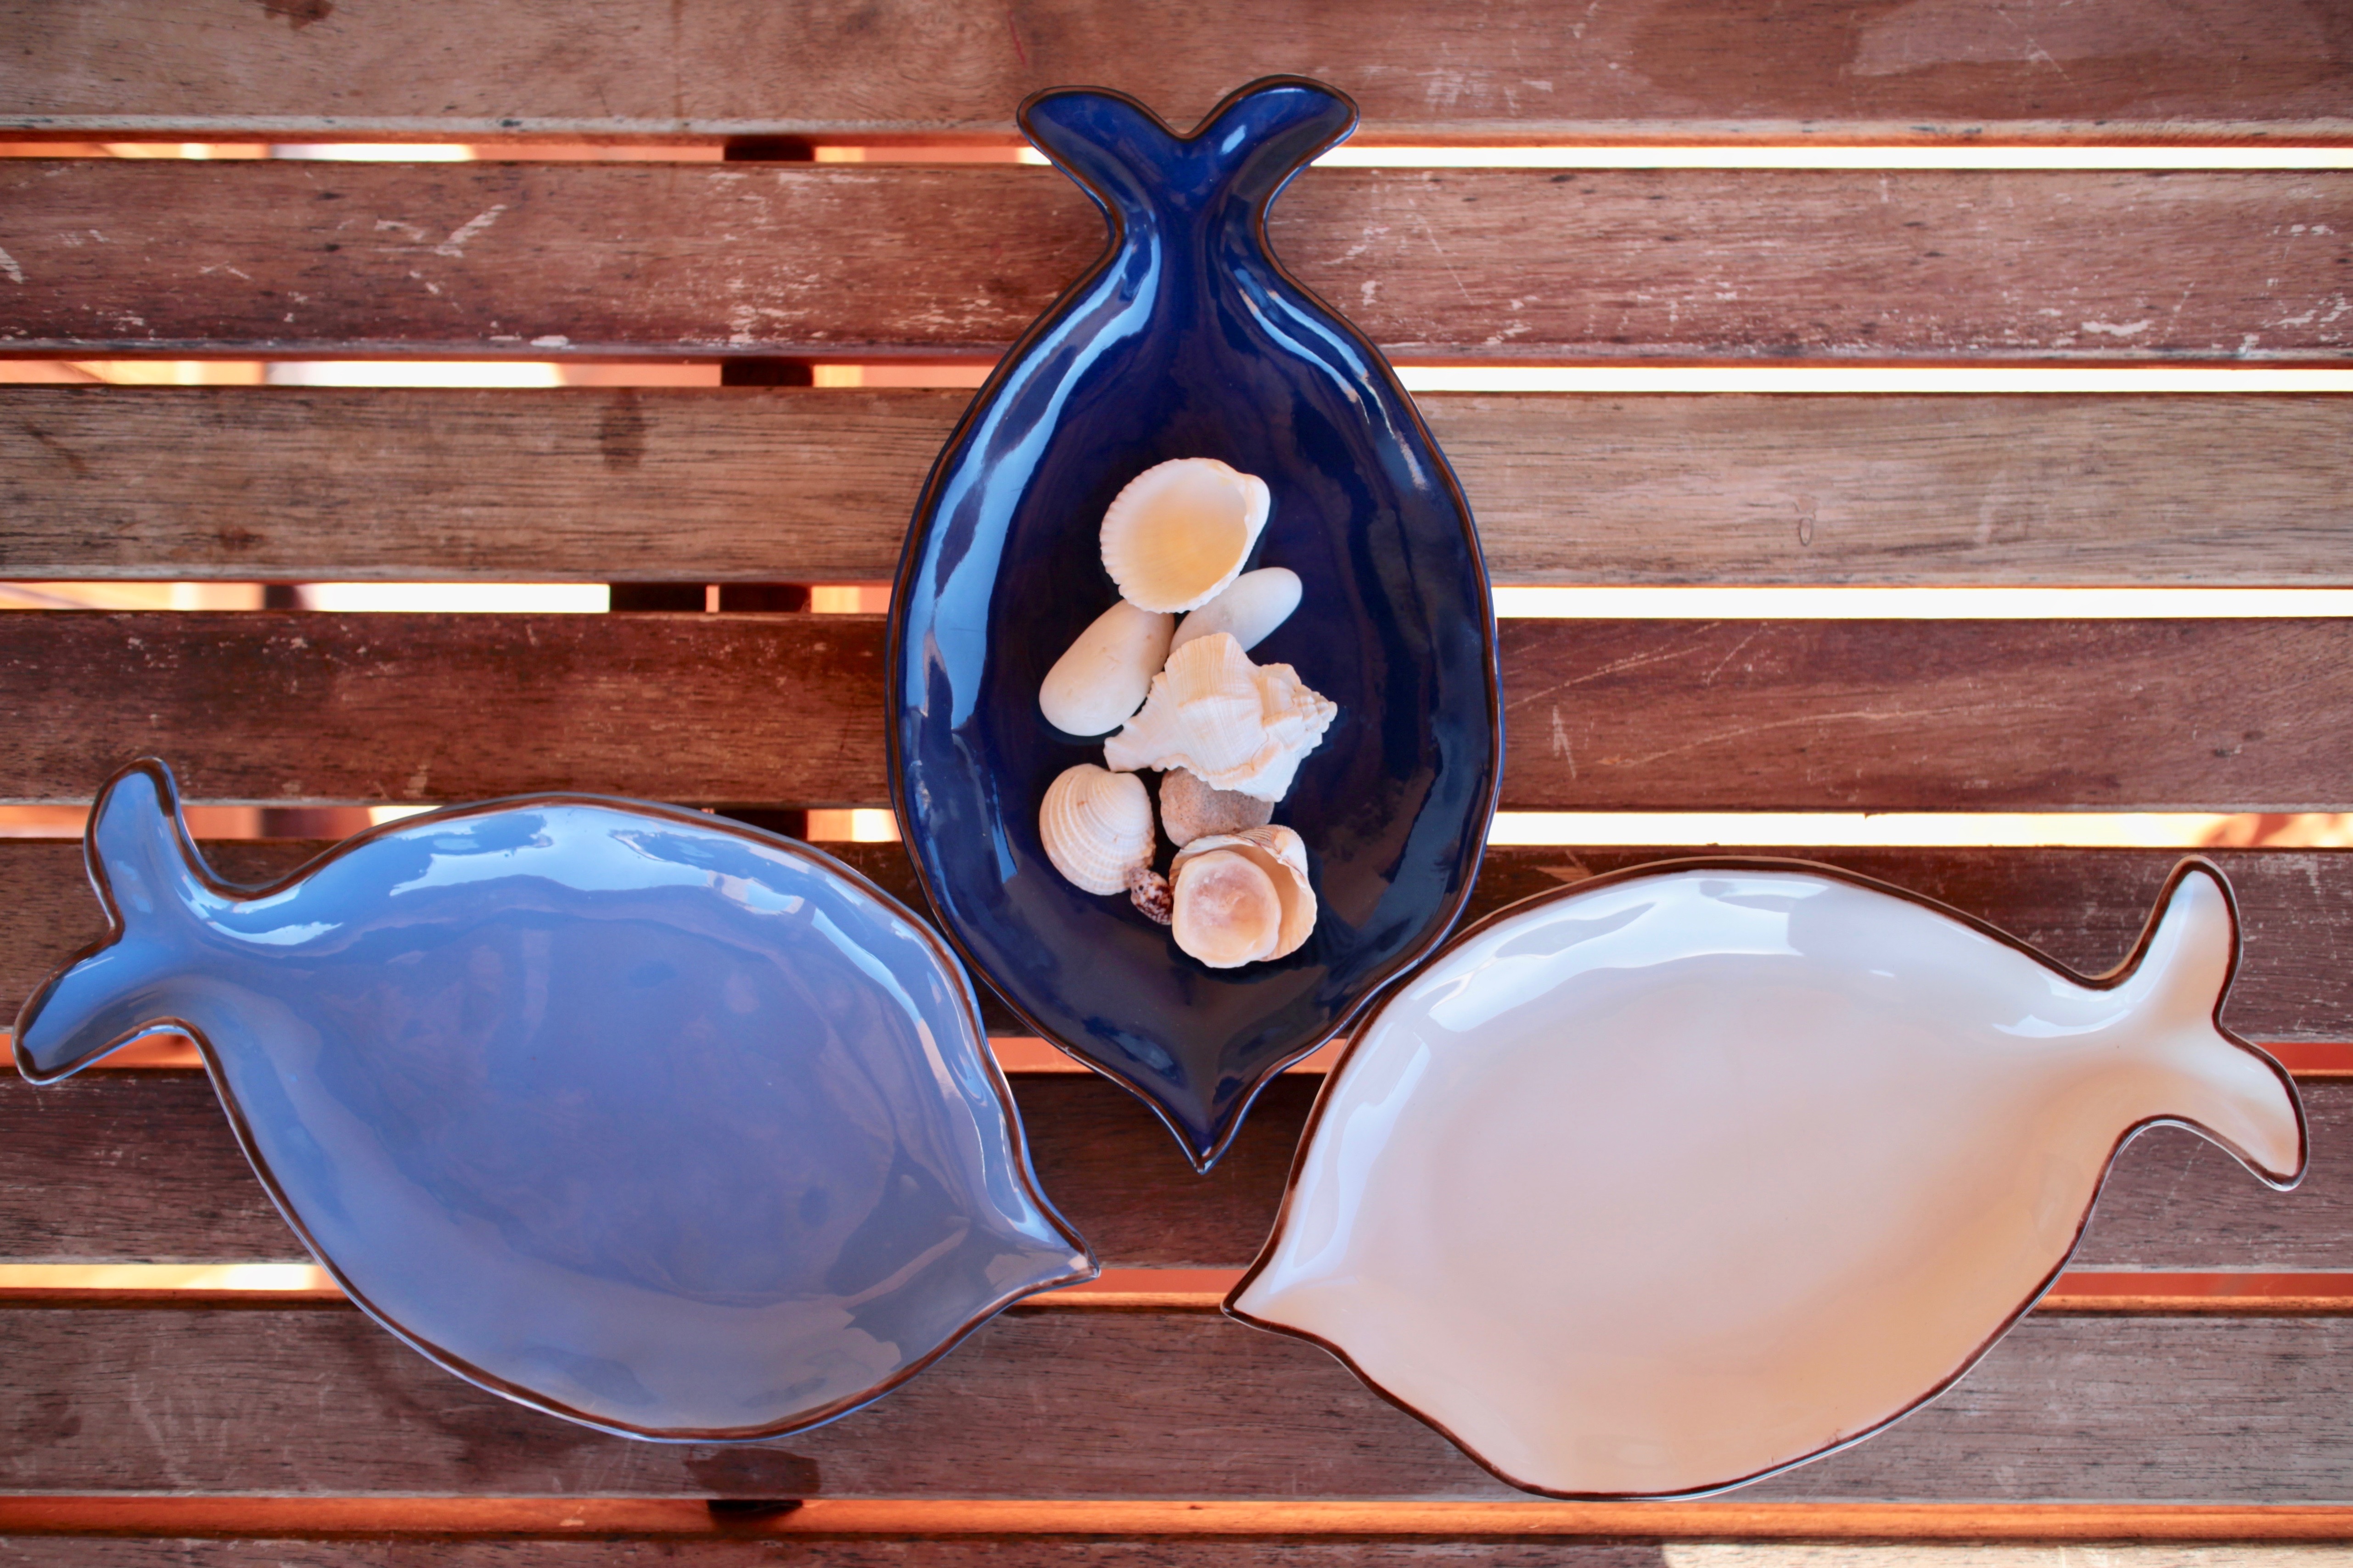
sea, boat, summer, fishing, ceramic, holiday, italy, blue, fish, material, shells, art, fishermen, marine creatures